The Children of Captain Grant (film)

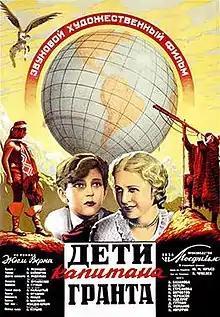

The Children of Captain Grant is a 1936 Soviet adventure film directed by Vladimir Vaynshtok and David Gutman and starring Nikolai Cherkasov, Ivan Chuvelyov and Yuri Yuryev. It is an adaptation of the 1868 novel "In Search of the Castaways" by Jules Verne. The film was popular on its release, and was followed in 1941 by another Verne adaptation "Mysterious Island". In the 1860s, two Scottish children go on a global search for their missing father, the sailor Captain Grant.